Watton-at-Stone

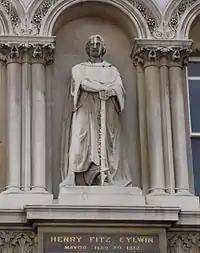
Henry fitz Ailwin statue at Holborn Viaduct, London

The Domesday Book of 1086 states that Watton village then consisted of 18 households (10 villagers, 4 smallholders and 4 slaves), suggesting a population of between 65 and 90. The manor was worth £5 and it had a mill, woodland with 100 pigs and a meadow. It was jointly held by Derman (of London) and Alward (the noble), who were both moneyers from London. There was an additional manor associated with Watton that had 6 households and a church, which could have been the Woodhall manor. The first mention by name of the Woodhall manor was in about 1130 when it was held by Ralph de Watton.